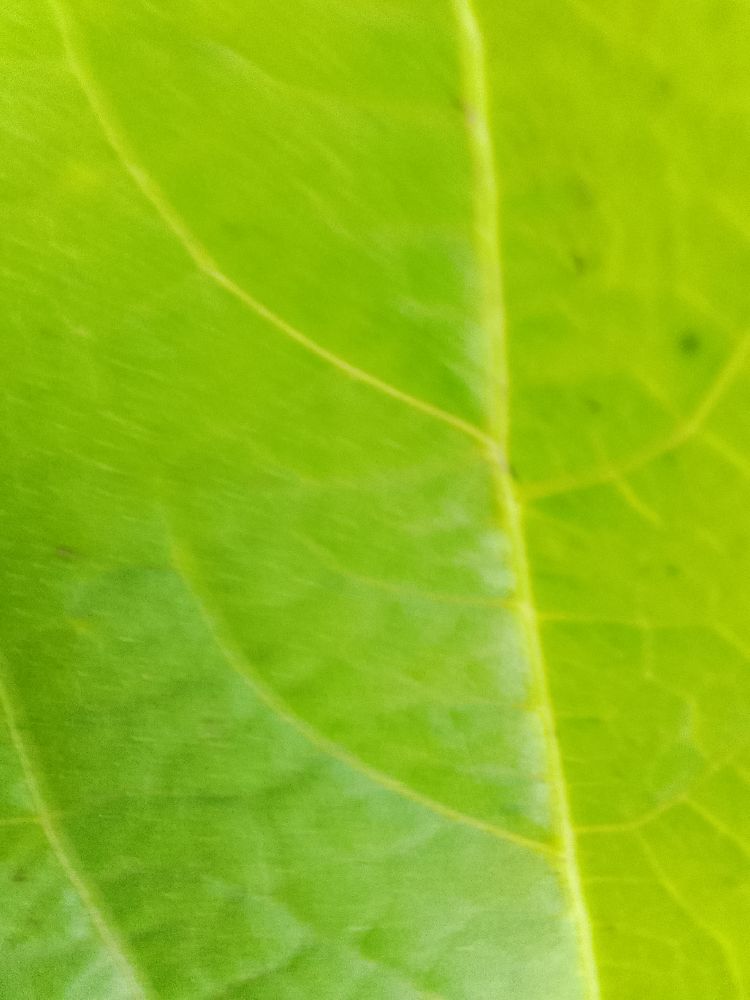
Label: healthy